Owen Martin House

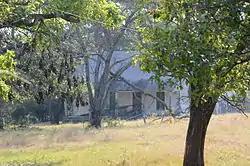

The Owen Martin House is a historic house on Arkansas Highway 14 in Marcella, Arkansas. Situated on a relatively open field west of the highway (screened by another property in front of it), it is a single-story wood-frame structure, in a double-pen dogtrot plan, with a side-gable roof and weatherboard siding. A shed-roof porch extends across the east-facing front, supported by square posts, and a cross-gabled ell extends west from the rear of the southern pen. The house was built in about 1920, illustrating the persistence of the traditional form well into the 20th century.